Frank Coppola (mobster)

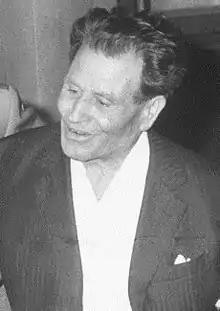
Frank Coppola.

Frank Coppola (born Francesco Paolo Coppola; 1899 in Partinico – 26 April 1982 in Aprilia), known as "Frank Three Fingers", was an Italian-American mobster and crime boss.